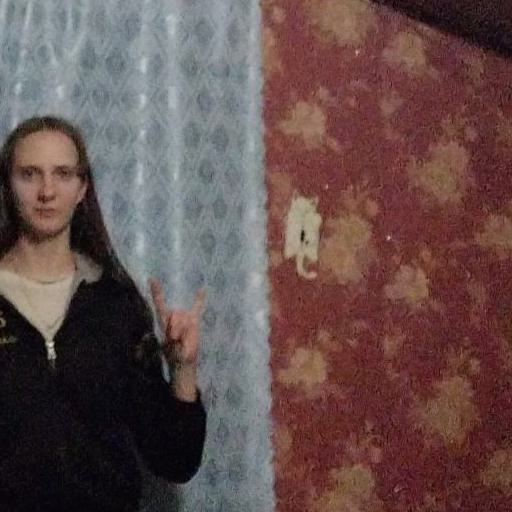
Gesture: rock